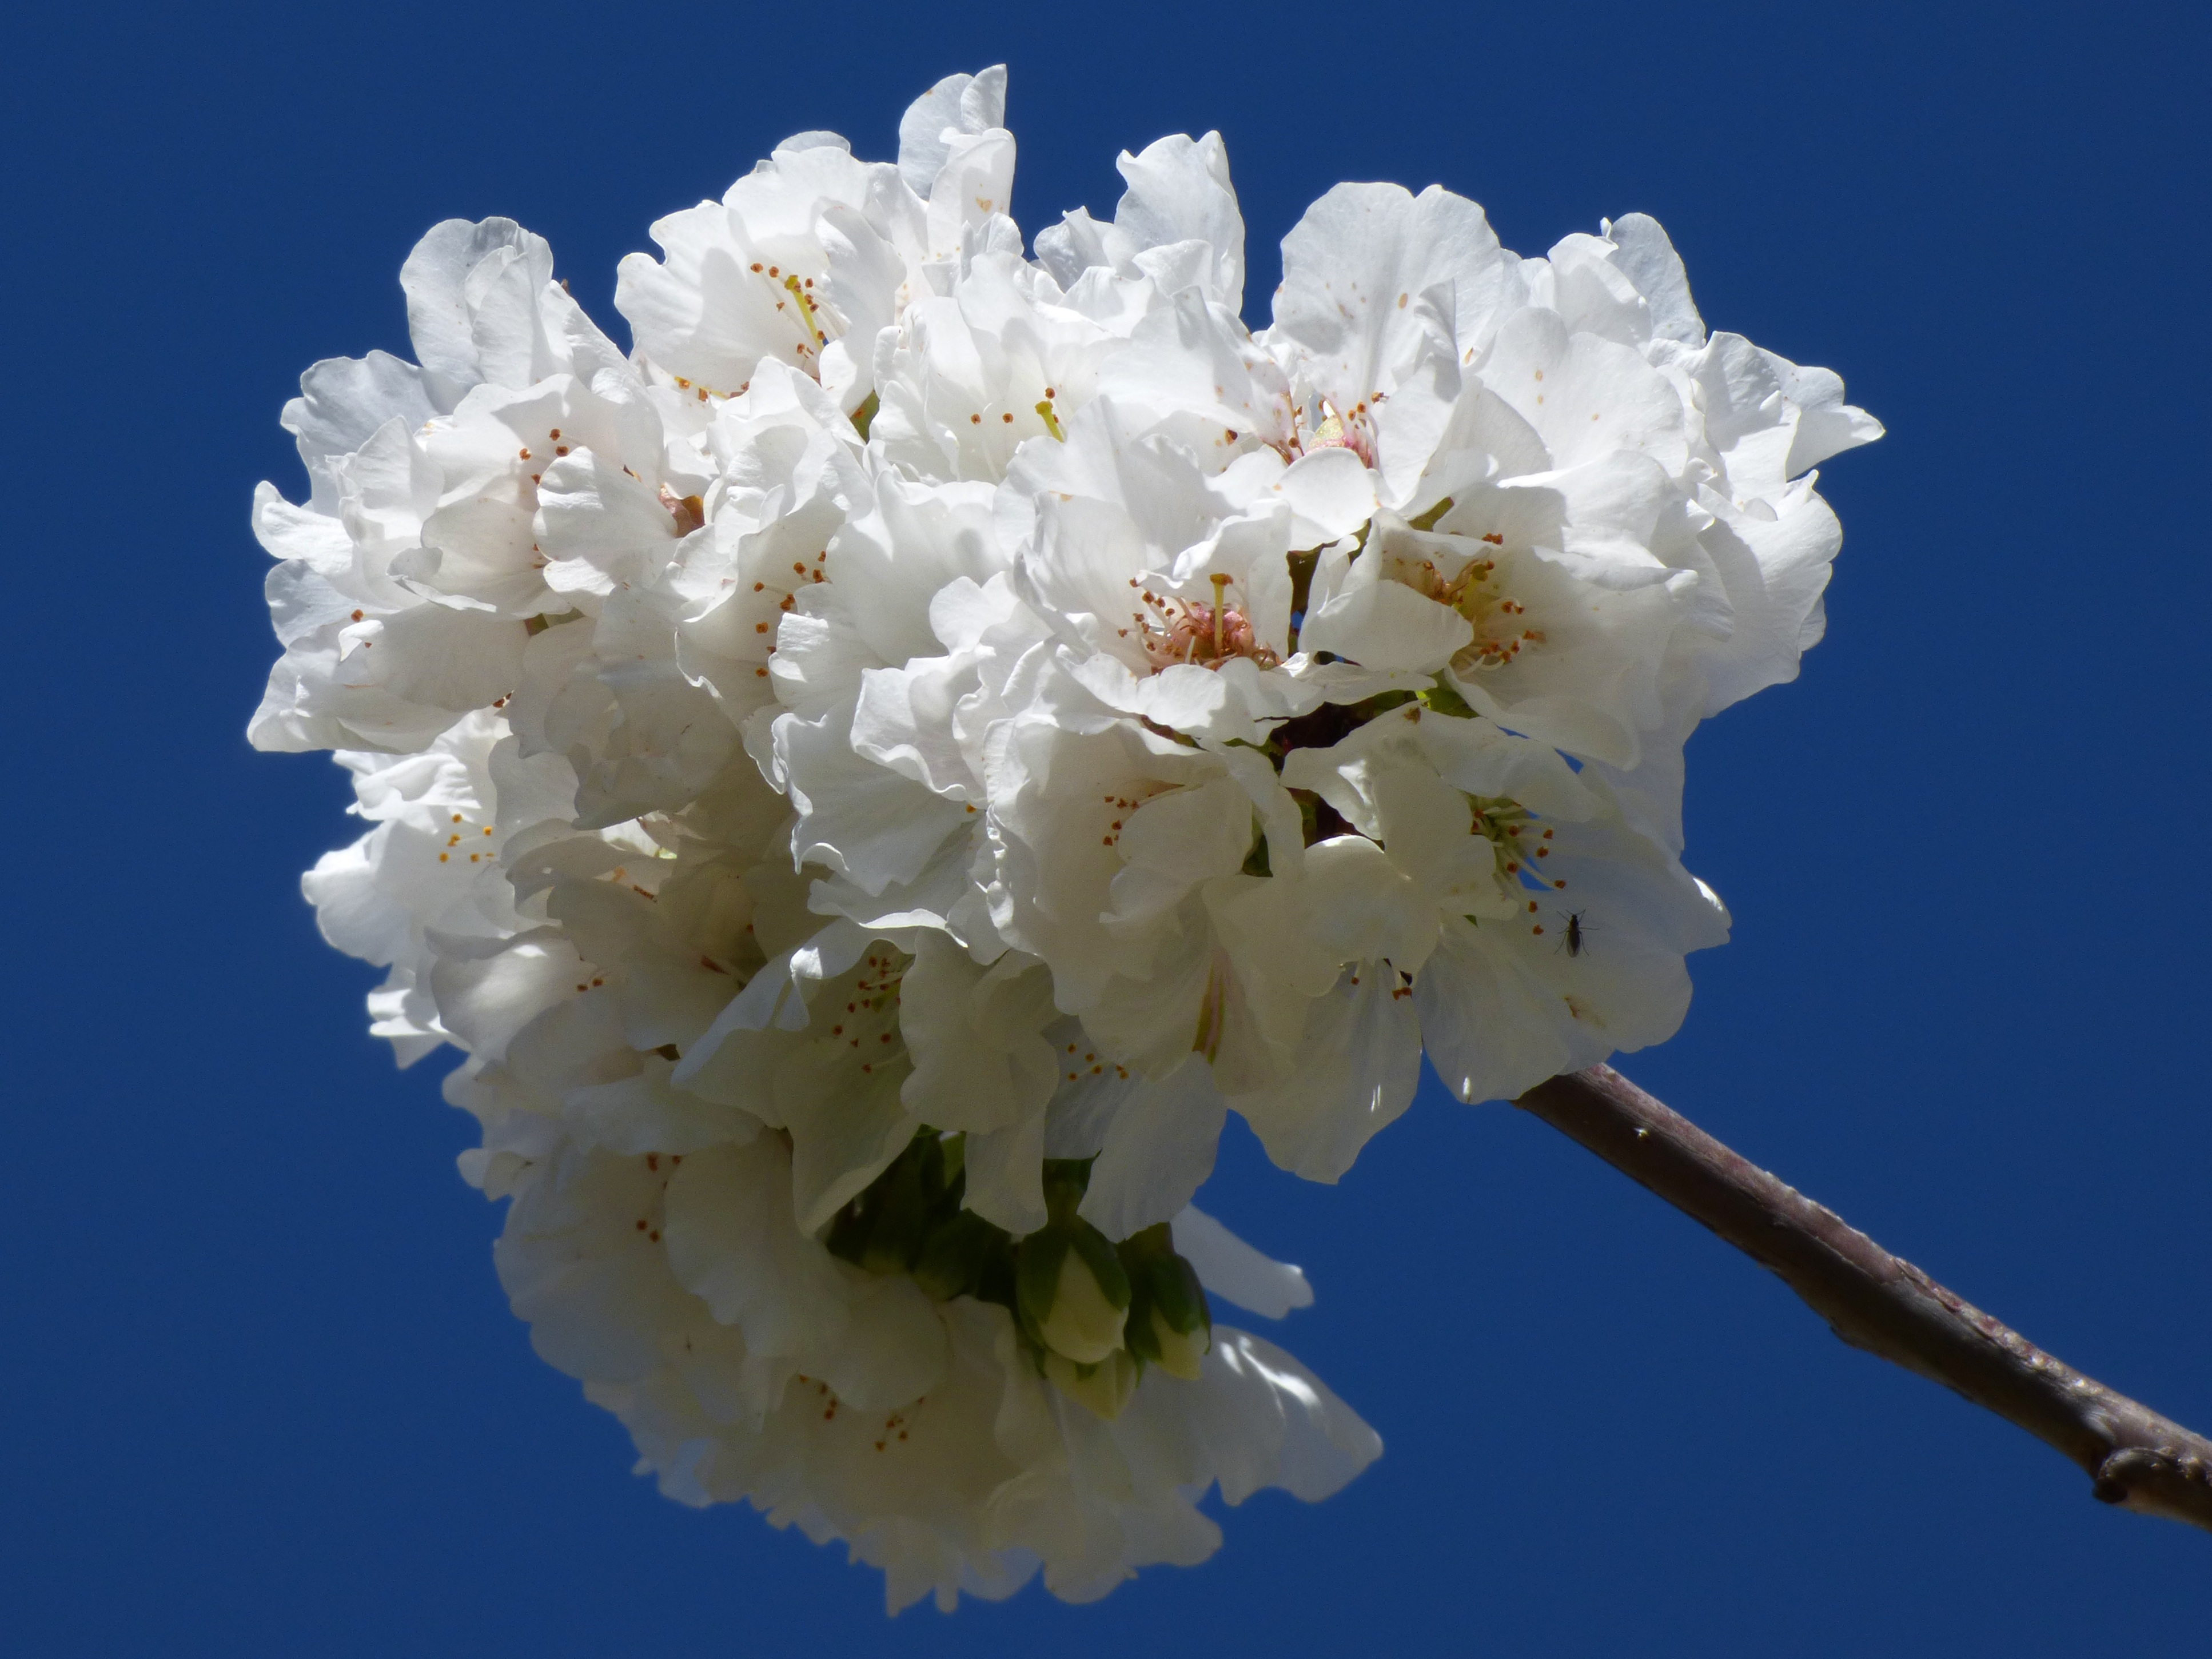
branch, blossom, plant, white, flower, petal, bloom, spring, flora, cherry blossom, flowers, shrub, tree fruit, macro photography, flowering plant, flowery branch, woody plant, land plant, knob flowers